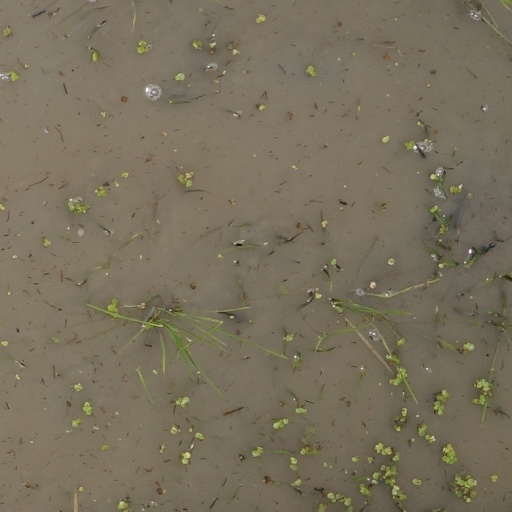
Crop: rice